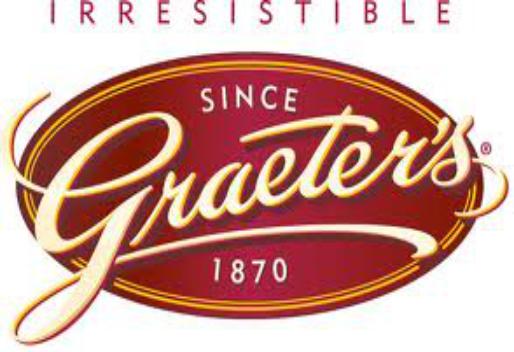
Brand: Graeter's
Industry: Food